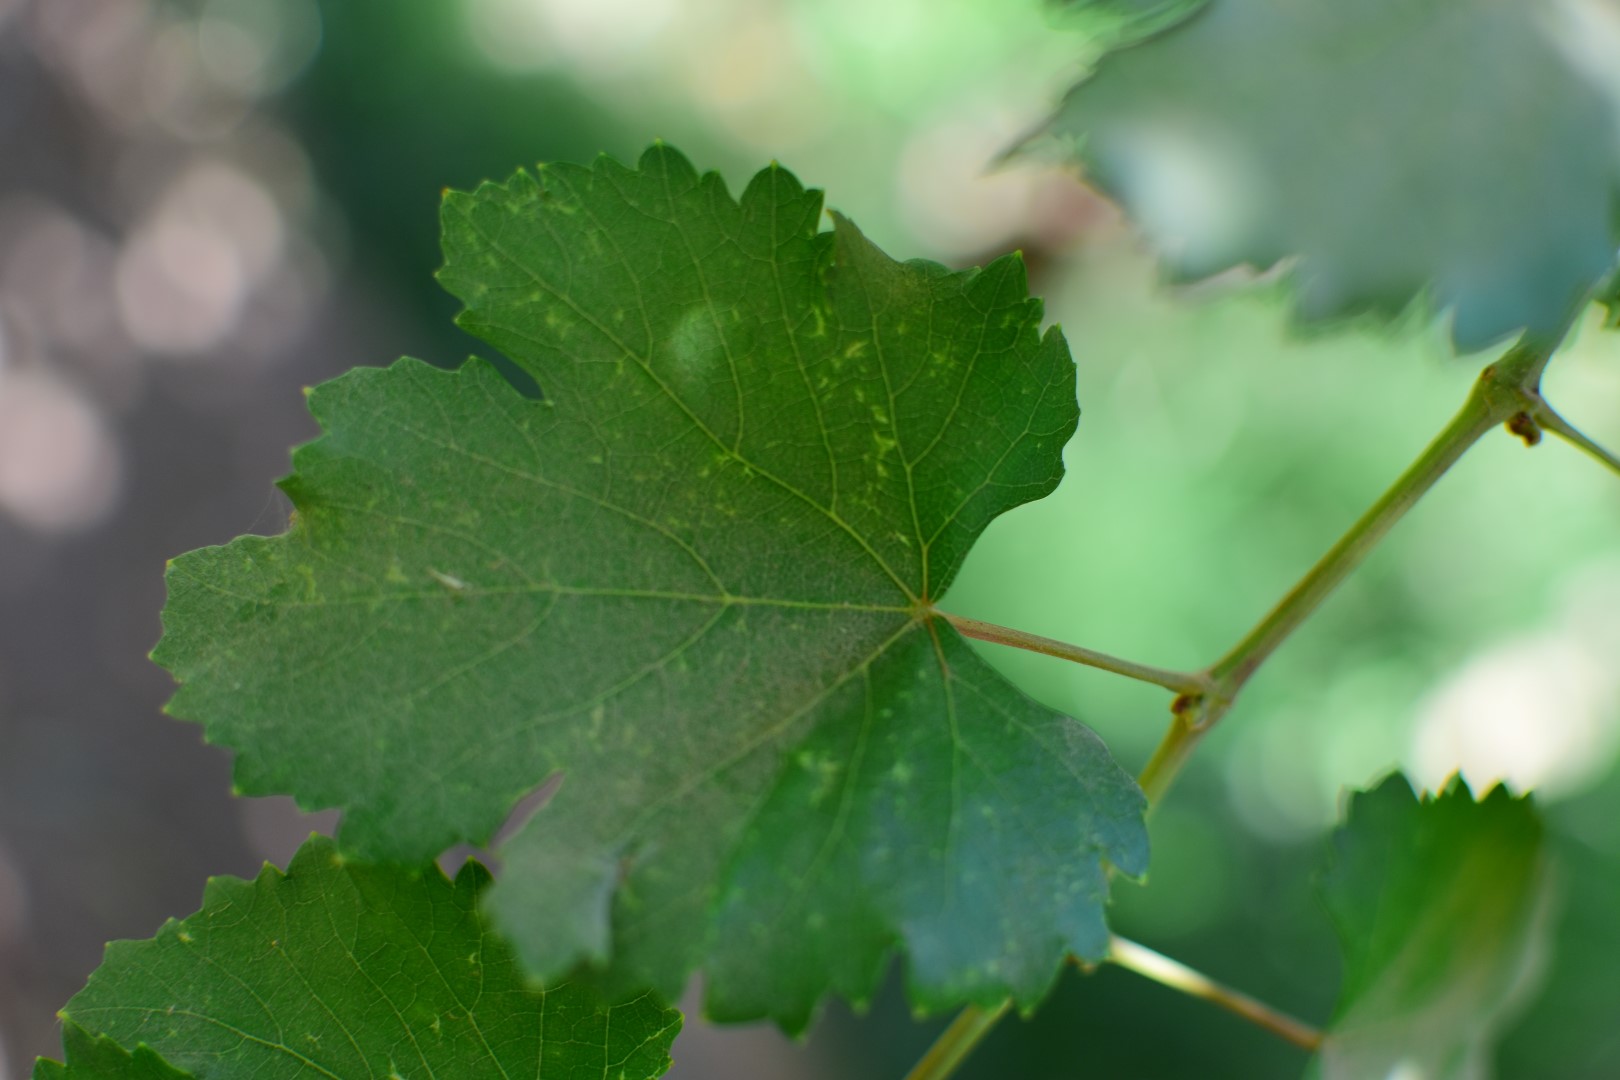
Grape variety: Frinsi